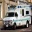
Label: ambulance